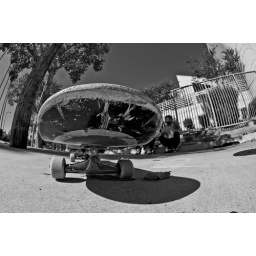
skateboard in black and white